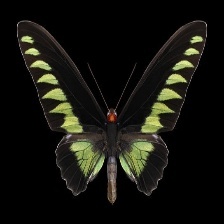
Species: BROOKES BIRDWING